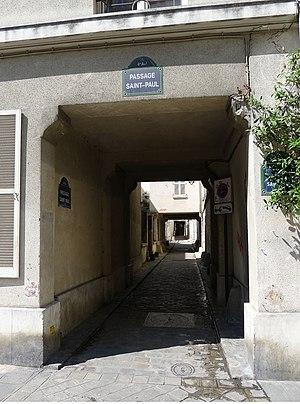
Passage Saint-Paul - Paris IV
La rue Saint-Paul est située dans le 4ᵉ arrondissement de Paris. Elle fait frontière entre le quartier administratif Saint-Gervais et le quartier de l'Arsenal).
Le passage Saint-Paul est une voie du 4ᵉ arrondissement de Paris, en France.